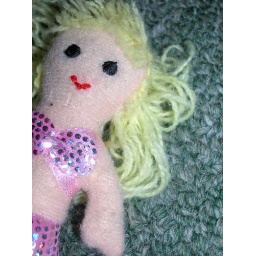
Princess Mermaid has a tough life, being stuffed with cat nip in this house